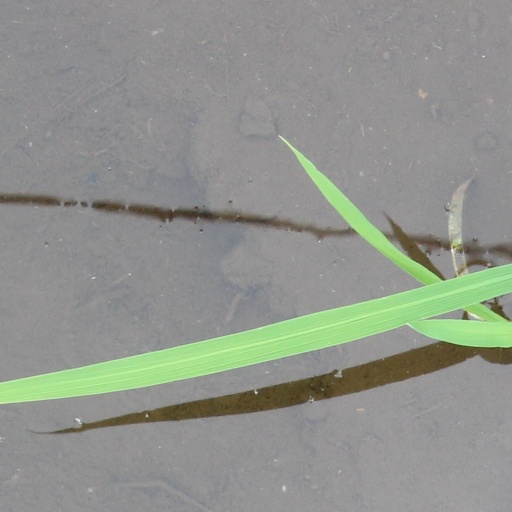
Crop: rice